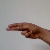
The image shows a hand gesture representing the letter 'H' in Indian Sign Language.